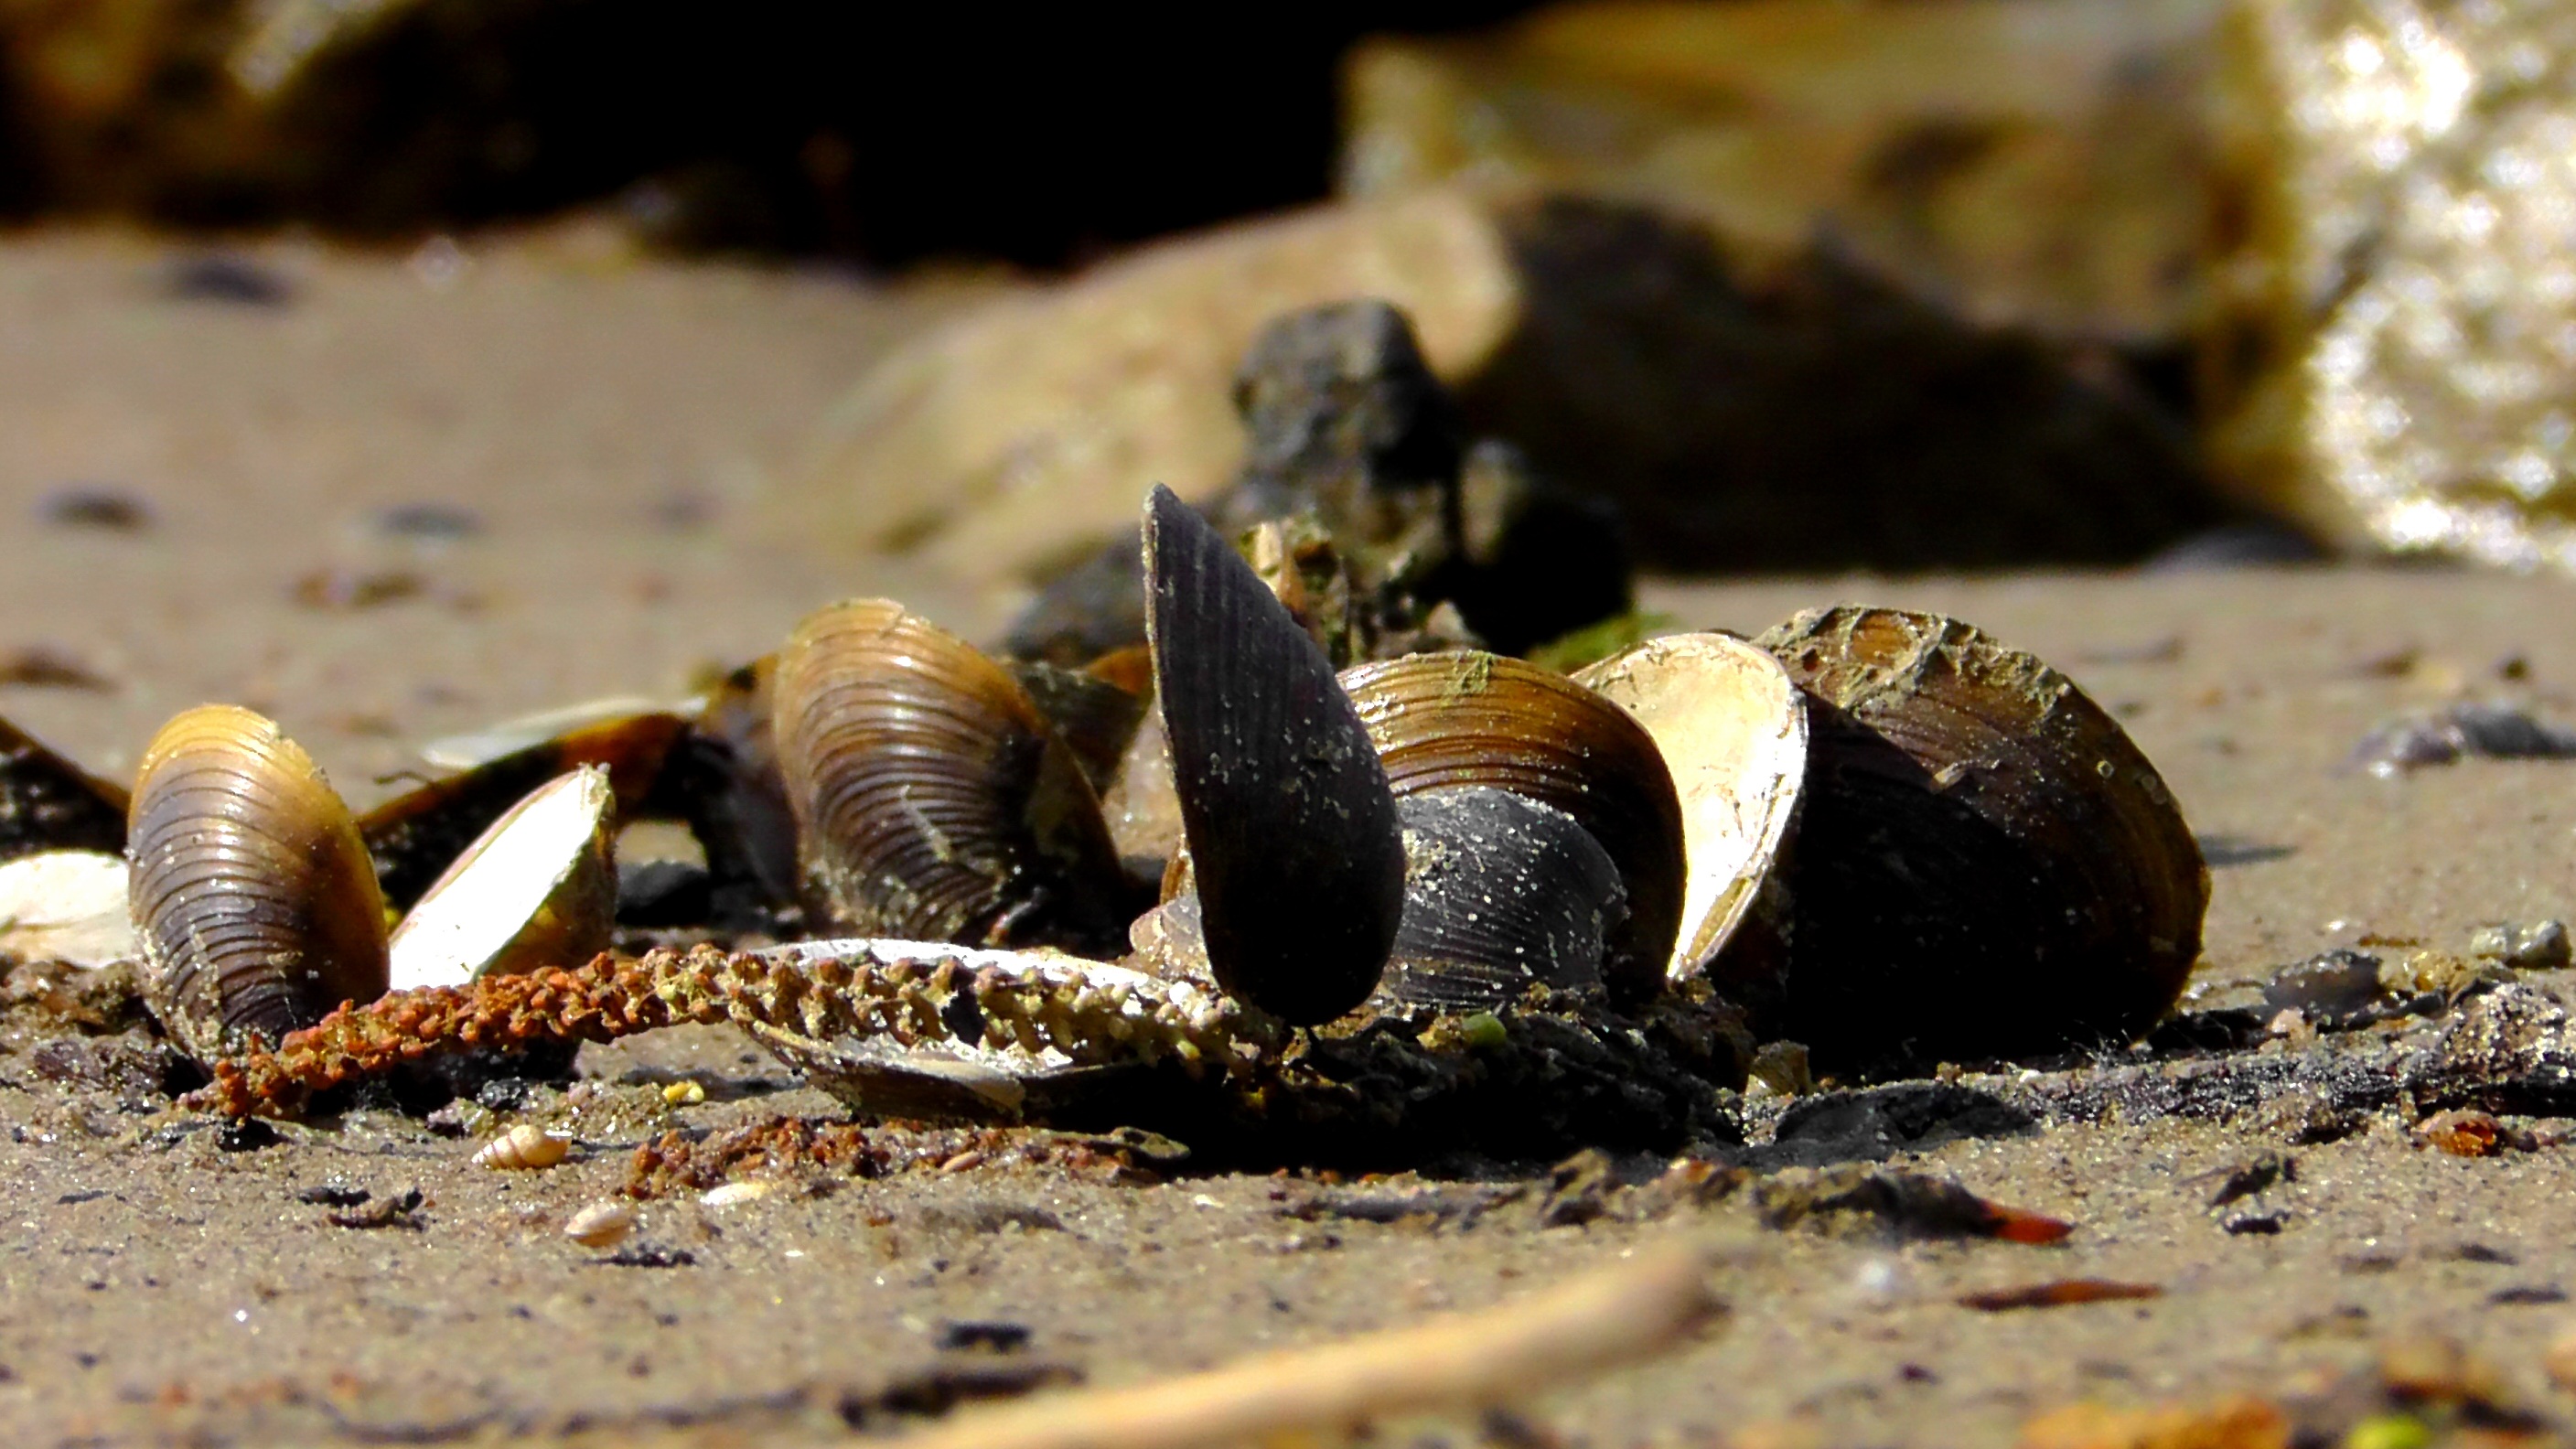
beach, landscape, nature, sand, wildlife, shellfish, fauna, shell, invertebrate, seashell, stones, snail, mussels, macro photography, sand beach, sea snail, marine biology, snails and slugs